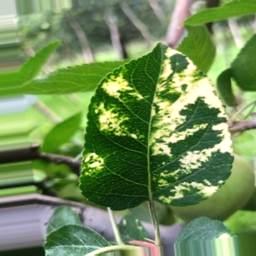
Label: Apple_Mosaic